Mohd Shamsudin Lias

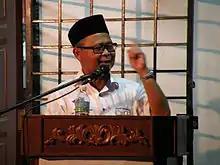
Shamsudin during a speech for Sungai Burong Constituency.

Mohd Shamsudin bin Lias (born 15 December 1953) is a Malaysian politician who served as the Leader of the Opposition of Selangor from June 2013 to his resignation in December 2014 and Member of the Selangor State Legislative Assembly (MLA) for Sungai Burong from March 2004 to August 2023. He is a member of the United Malays National Organisation (UMNO), a component party of the Barisan Nasional (BN) coalition.